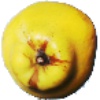
Label: Quince 1